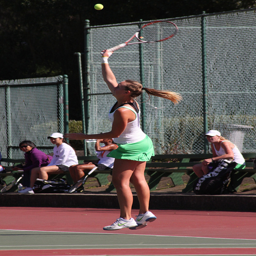
Female tennis player beginning to make a serve
A woman jumping up to a hit a tennis ball on a tennis court.
A woman swinging at a tennis ball in the air.
A young female tennis player jumps to hit the ball as several onlookers watch the game.
A girl jumps in the air with her tennis racket.